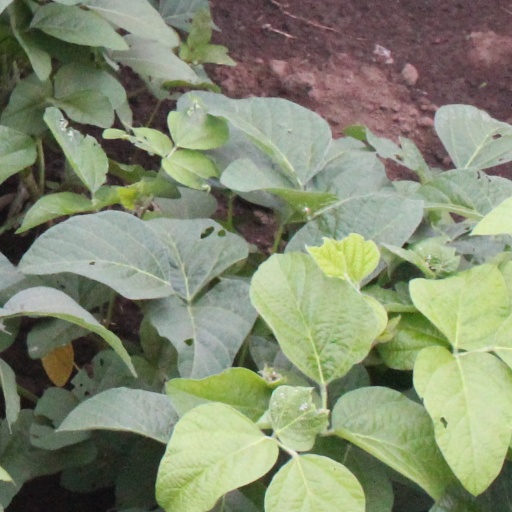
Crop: soybean